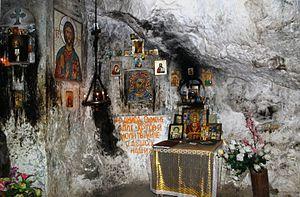
L’Abkhazie, en forme longue la République d'Abkhazie, est un État situé entre les montagnes du Caucase et les bords de la mer Noire qui a déclaré son indépendance de la Géorgie en 1992.
De nombreux habitants de l'Abkhazie sont des Chrétiens Orthodoxes, une minorité importante adhérant à l'Islam et une population croissante adoptant le néopaganisme abkhaze, ou "religion traditionnelle abkhaze". L'influence de cette dernière est toujours restée forte et a connu un regain dans les années 1990 et 2000.